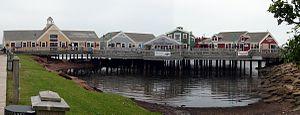
Summerside est une ville de l'Île-du-Prince-Édouard, au Canada. La ville est située dans l'Ouest de l'île, au bord du détroit de Northumberland. D'après Statistique Canada, il y avait 14 751 habitants en 2006. La ville est avec Charlottetown les seuls centres urbains de la province. C'est un port de taille moyenne, mais c'est l'une des plus grandes villes des provinces atlantiques avec Halifax, Saint-Jean, Moncton ainsi que Charlottetown. Les homards sont les principaux poissons pêchés à Summerside. C'est un centre commercial très important de l'Île-du-Prince-Édouard et on y trouve également une station d'élevage expérimental d'animaux à fourrure ainsi que des raffineries, principalement du charbon qui vient du Nord de la province.
L'administration territoriale du Canada dépend de l'autorité du Parlement d'Ottawa, des dix provinces et des trois territoires. Selon la Classification géographique type, le territoire est regroupé en six régions distinctes et subdivisé en plusieurs secteurs géographiques.